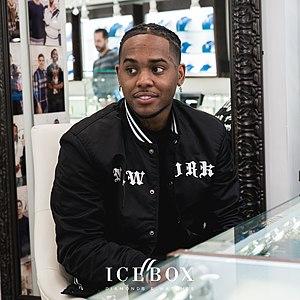
London on da Track, de son vrai nom London Holmes, né le 27 mars 1991 à Atlanta dans l'État de Géorgie, est un producteur de musique hip-hop américain.